South Phoenix

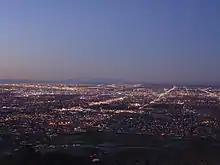
Phoenix from South Mountain at dusk. South Phoenix is in the foreground

South Phoenix is a region of Phoenix, Arizona. By one definition it encompasses an area south of the Salt River, north of Baseline Road, east of 51 Avenue, and west of 48 Street.